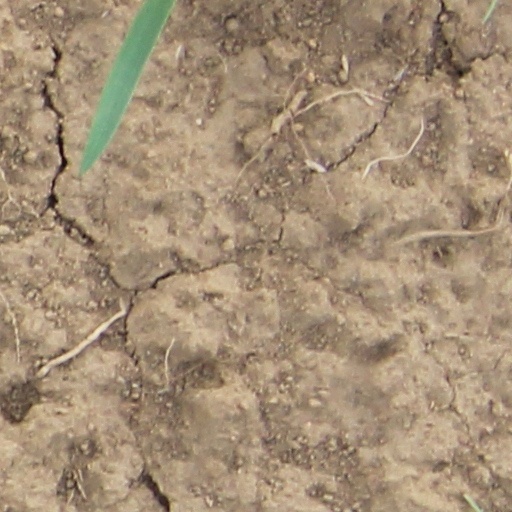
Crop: wheat